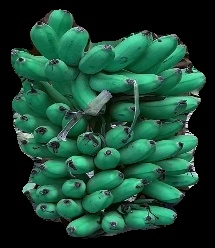
Variety: rasbale
Grade: grade1